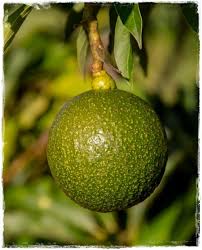
Label: Avocado